Jackson Carlaw

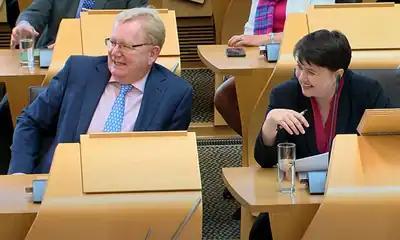
Carlaw (left) and Ruth Davidson (right) on the Scottish Conservative frontbench in 2018

Carlaw served as acting leader of the Scottish Conservatives while leader Ruth Davidson was on maternity leave from September 2018 until May 2019. Following her resignation in August 2019, he was appointed to serve a second term. In his role as acting leader, he supported Brexit and u-turned on criticisms of Prime Minister and Conservative leader Boris Johnson. He was the incumbent when Johnson called the 2019 general election, in which the party lost seven of their 13 seats from 2017.